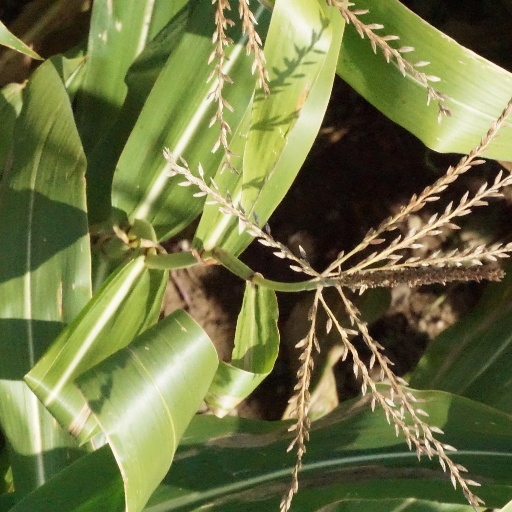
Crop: maize; corn